Answer in natural language. Considering the relative positions, where is Television (marked B) with respect to sofa (marked C)? Choose between the following options: right or left
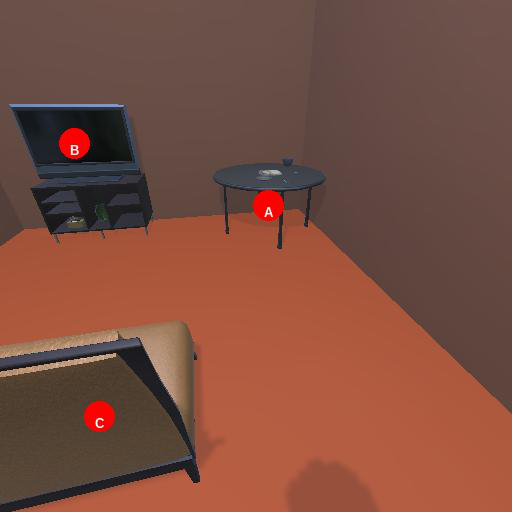
<answer>left</answer>